Wildspitze

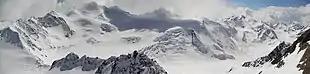
Wildspitze (one third from left) seen from the mountain Hinterer Brunnkogel, the highest point of the Pitztal glacier ski resort. Right beside is the Hinterer Brochkogel, below the Wildspitze lies the glacier Taschachferner. In the lower left corner is the saddle Mittelbergjoch, through which one may access the Taschachferner on the way up.

Wildspitze is the highest mountain in the Ötztal Alps and in North Tyrol, as well as the second highest mountain in Austria after the Großglockner and in terms of prominence (2261 m) is the fourth summit of the Alps and the fifteenth of Europe.